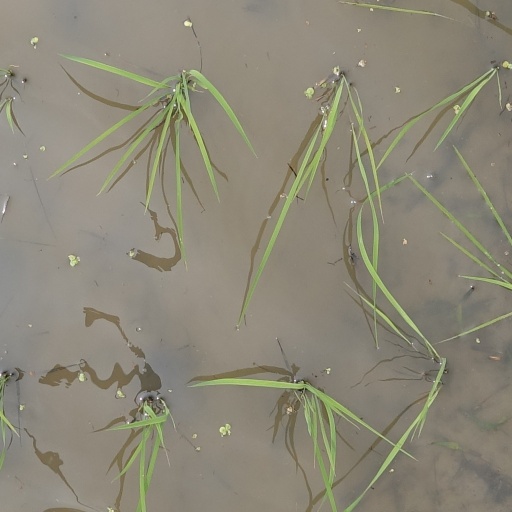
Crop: rice